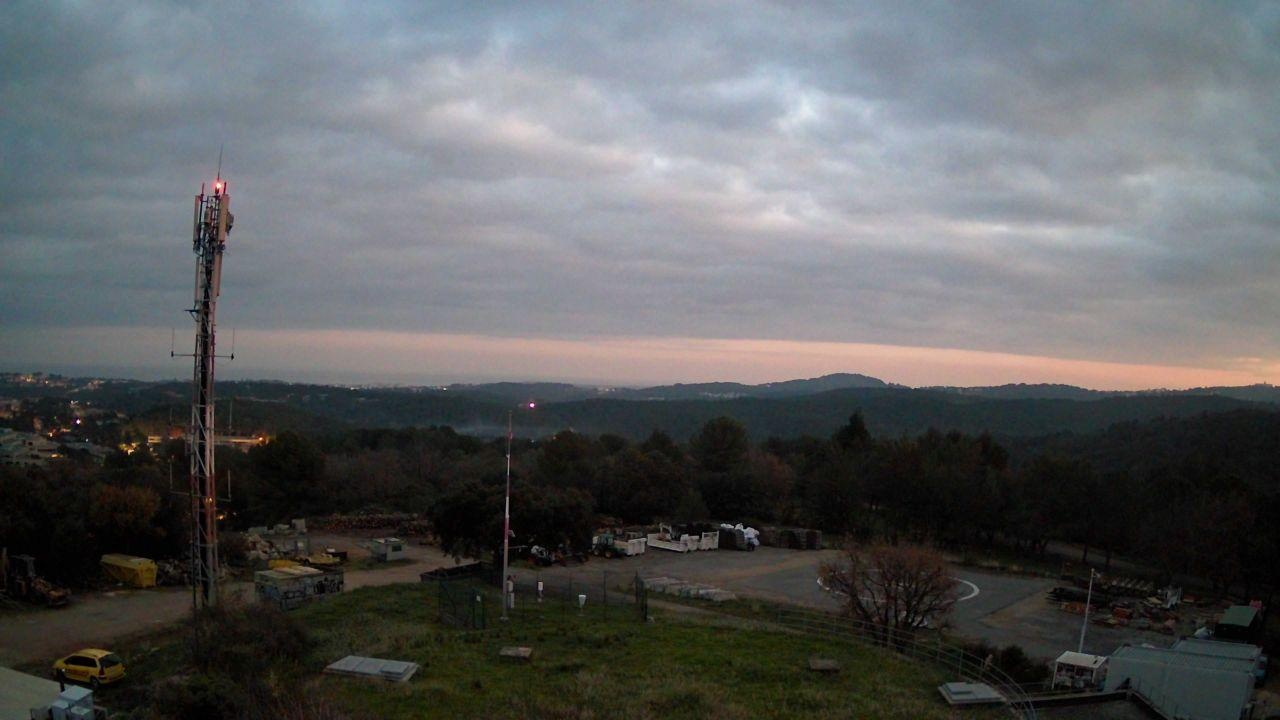
Fire: no
Smoke: no